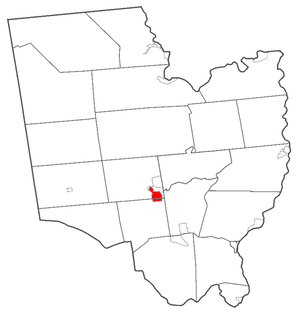
Ballston Spa est un village du comté de Saratoga, dans l’État de New York, aux États-Unis. Il comptait 5 409 habitants lors du recensement de 2010.